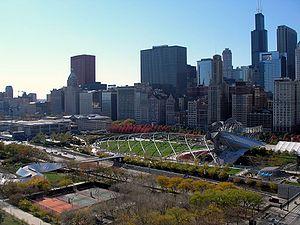
Le pavillon Jay Pritzker, aussi appelé pavillon Pritzker ou pavillon de musique Pritzker est un immense kiosque à musique situé au centre du Millennium Park, dans le secteur communautaire du Loop à Chicago, dans l'État de l'Illinois aux États-Unis. Il est situé au sud du théâtre Harris, à l'ouest de la passerelle BP, au nord de Lurie Garden, et à l'est de l'AT&T Plaza.